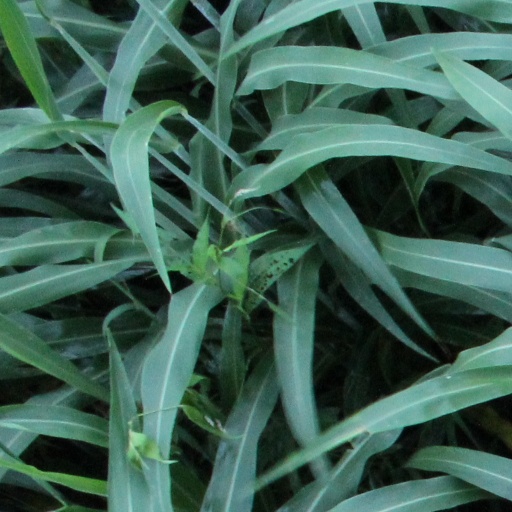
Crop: sorghum